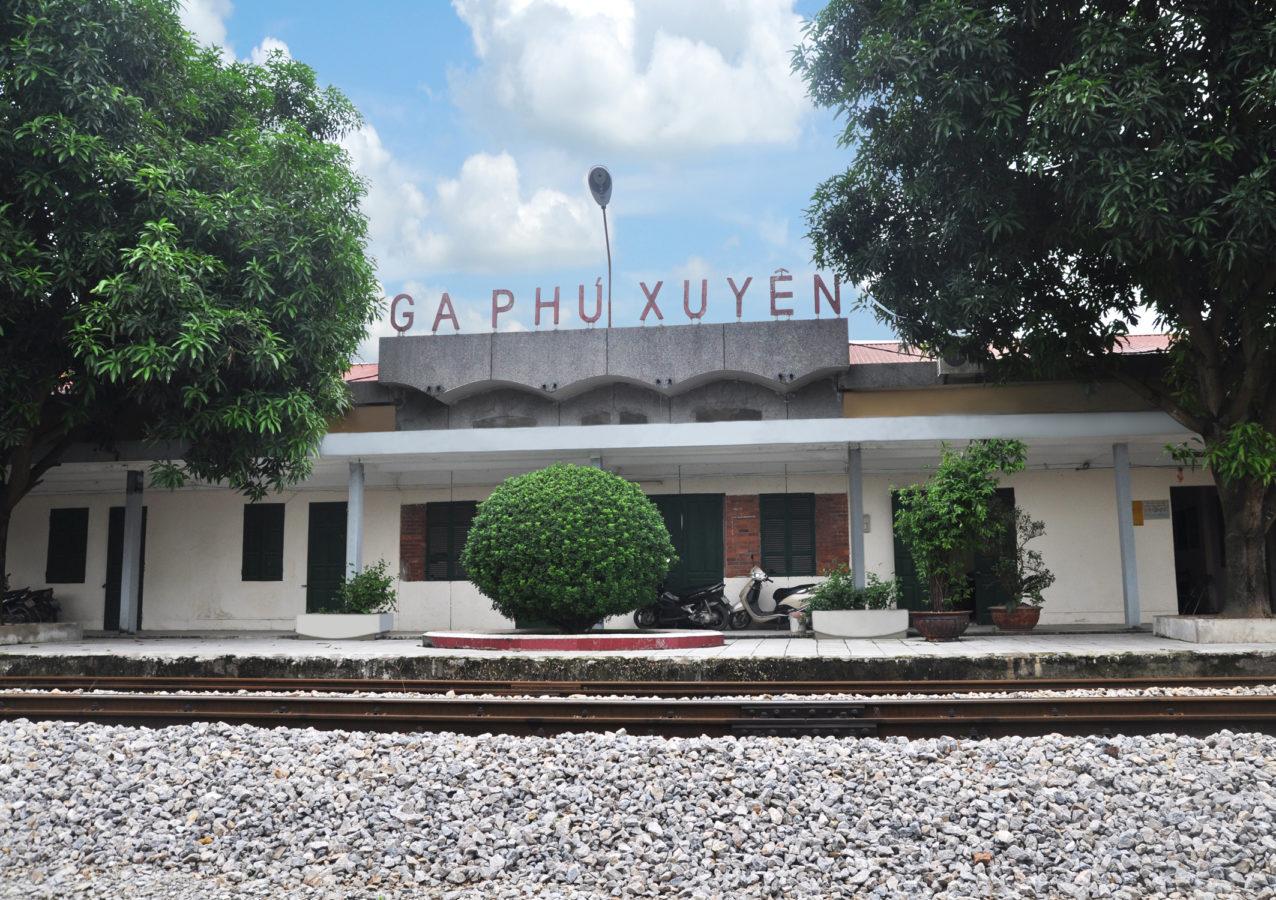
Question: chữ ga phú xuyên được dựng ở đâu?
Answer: trên nóc nhà